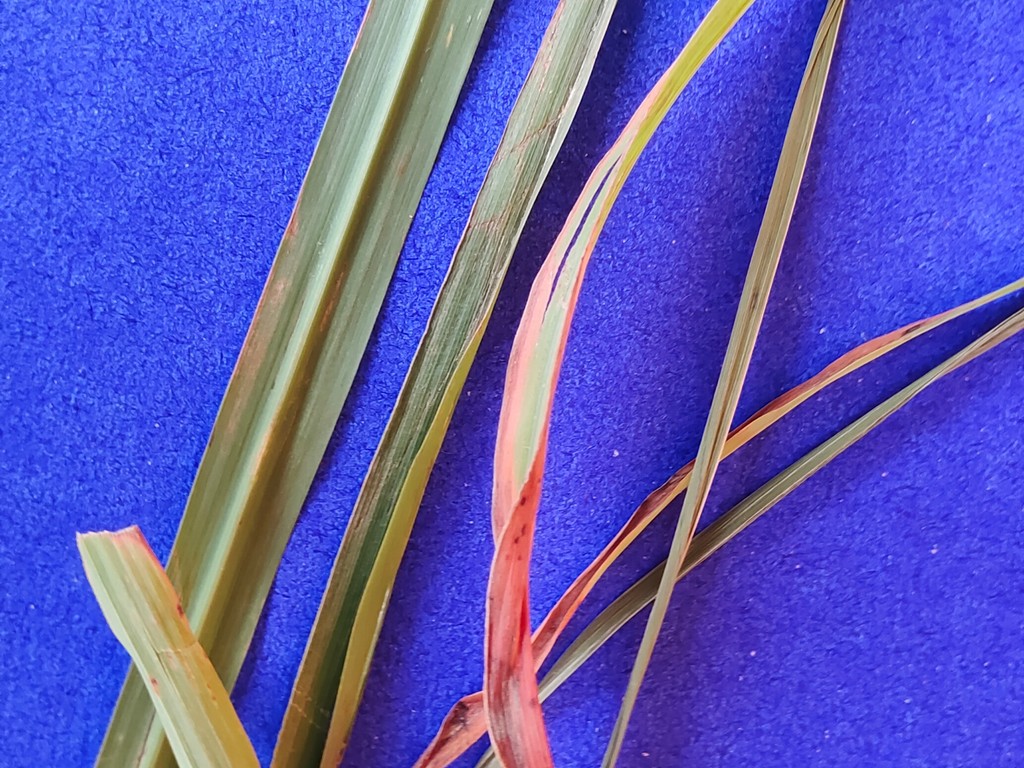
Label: Unhealthy